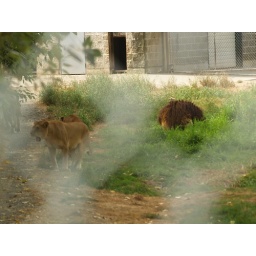
Greater Vancouver Zoo.The females were patrolling the fence line while the male wasy lying around grooming himself.